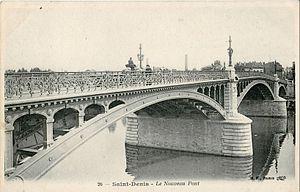
Carte postale ancienne éditée par BF à Paris, n°26
Le pont de l'île Saint-Denis franchit la Seine en deux parties, une de Saint-Denis, à l'est, à l'Île Saint-Denis, communes toutes deux du département de la Seine-Saint-Denis, et l'autre de l'Île Saint-Denis à Villeneuve-la-Garenne, à l'ouest, dans le département des Hauts-de-Seine.